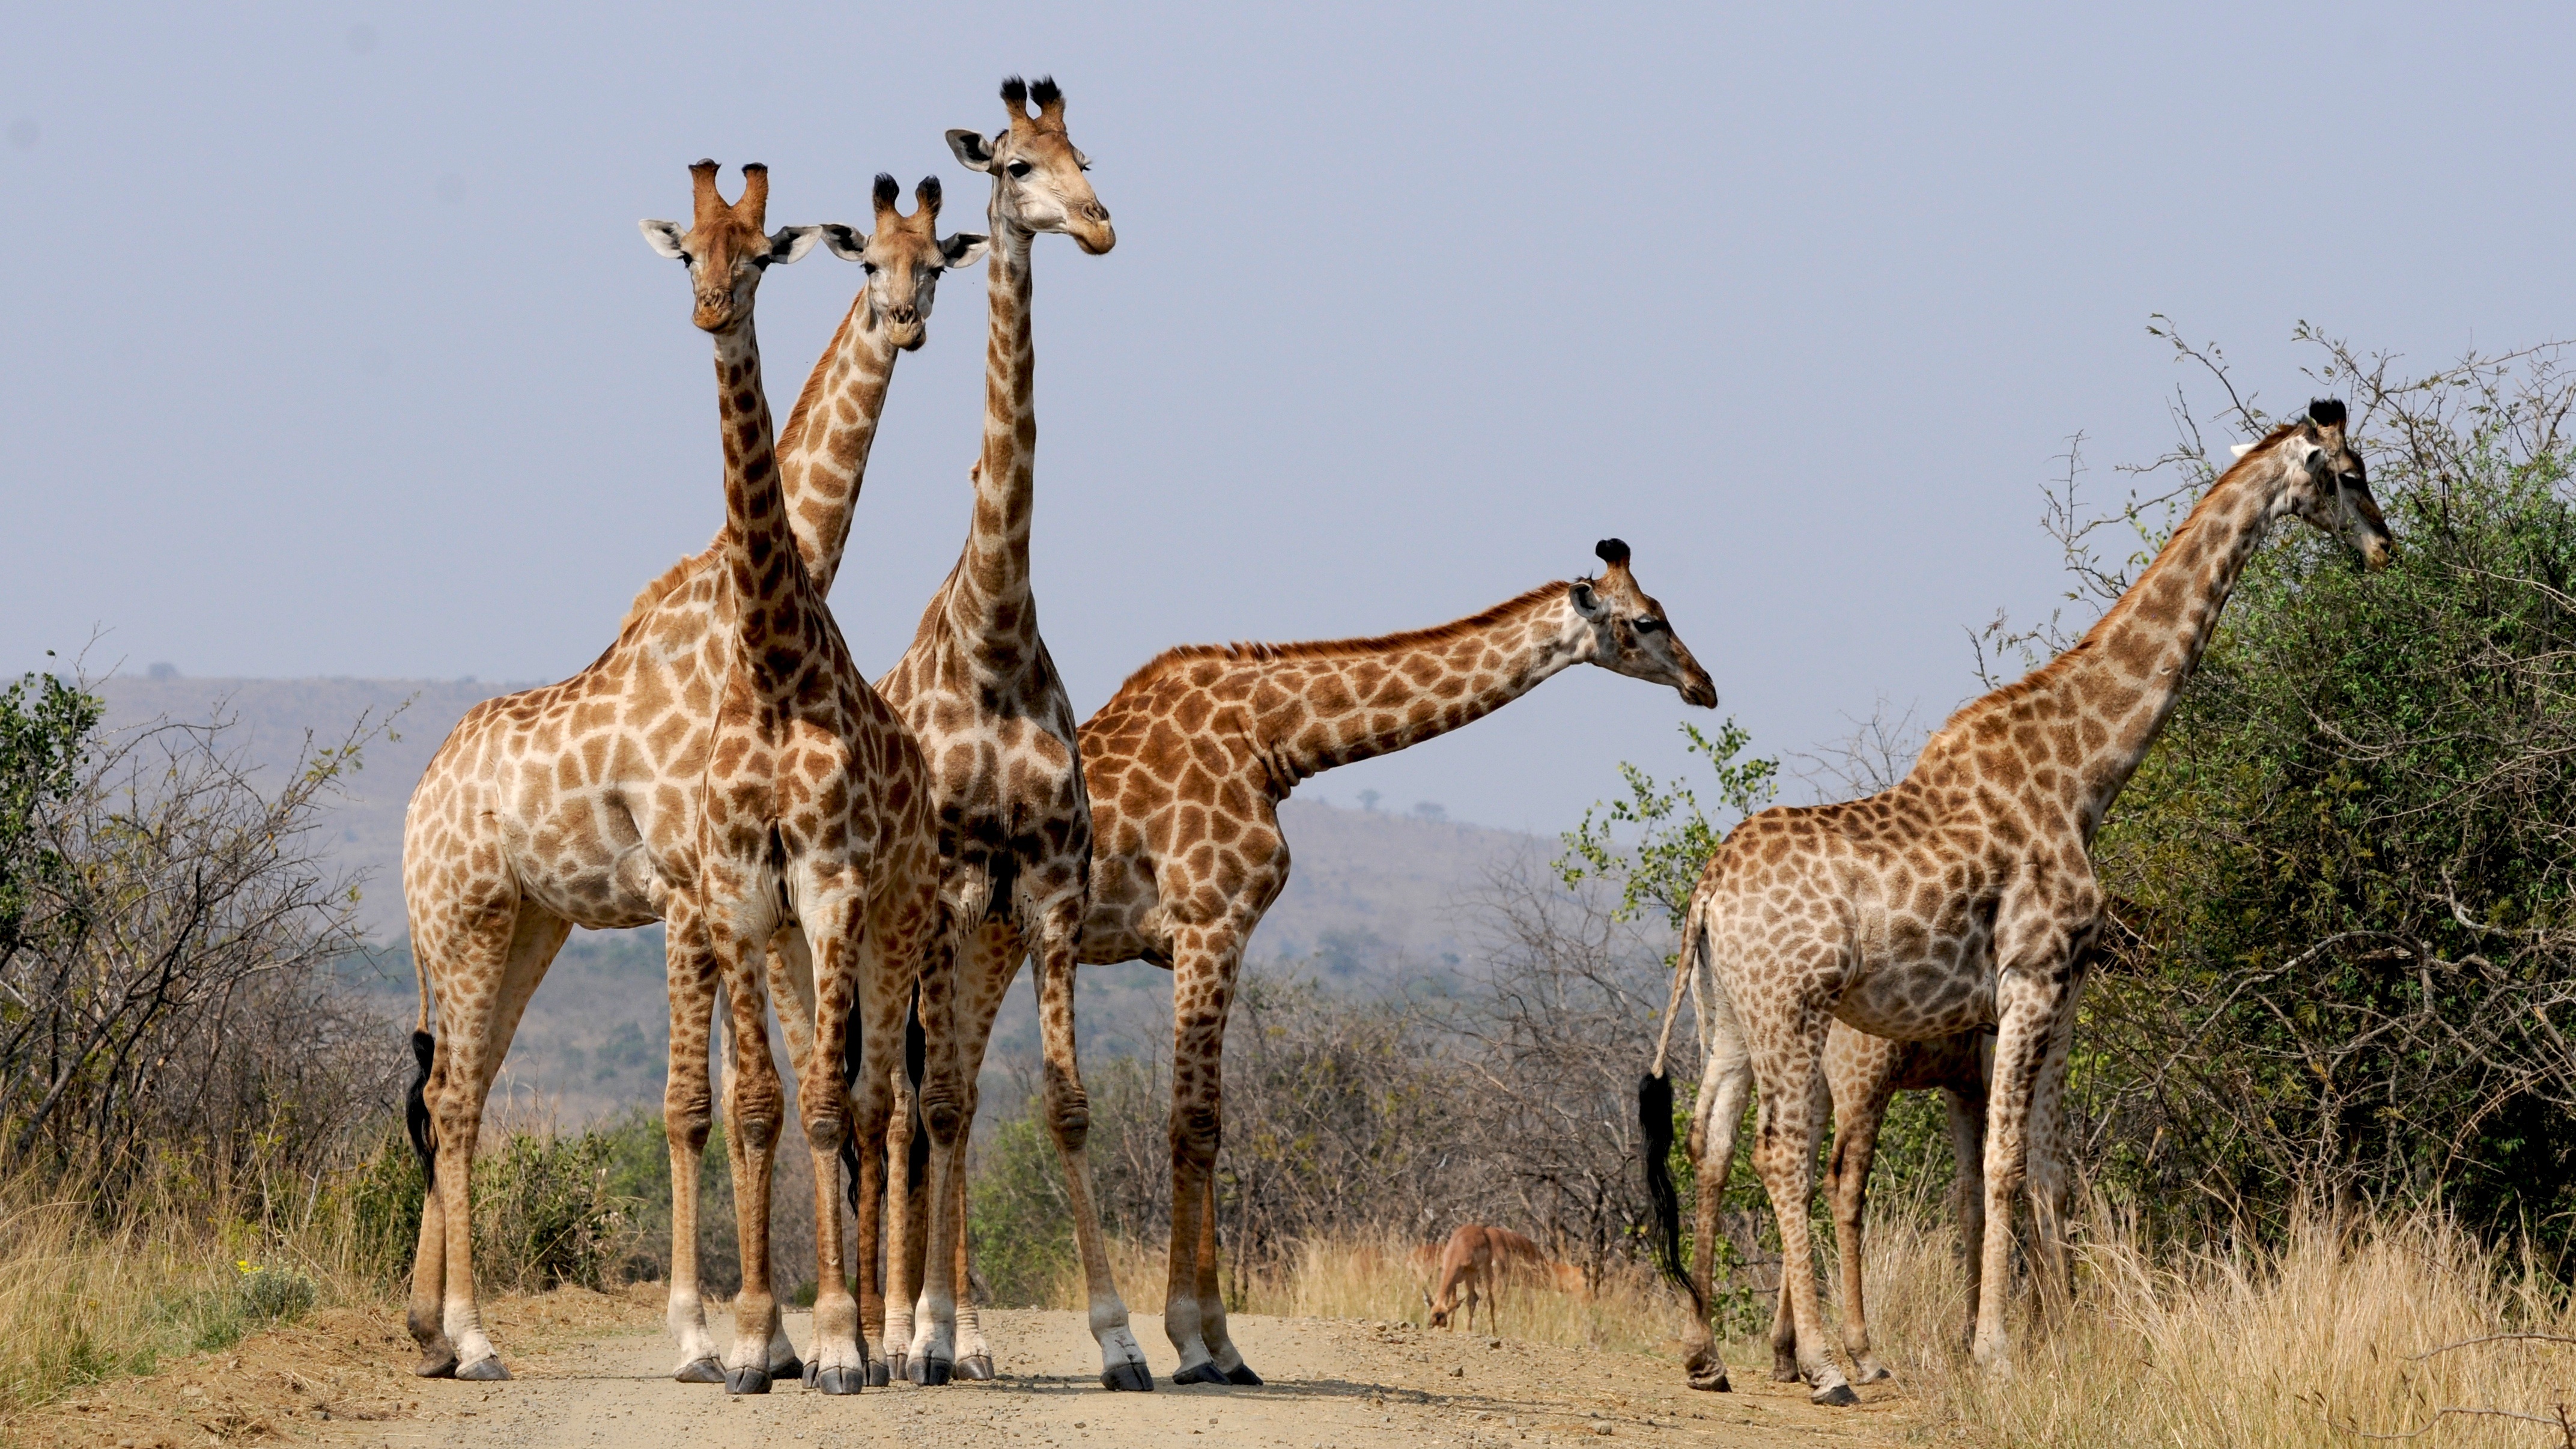
adventure, wildlife, pattern, mammal, national park, fauna, savanna, giraffe, grassland, vertebrate, giraffes, safari, south africa, wild animals, giraffidae, hluhluwe